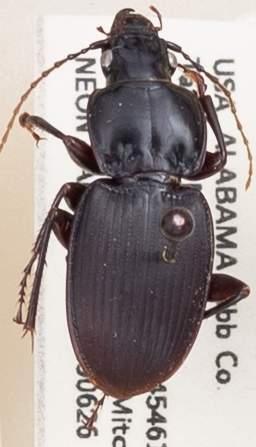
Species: Cyclotrachelus convivus
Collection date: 2019-06-26
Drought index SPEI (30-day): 0.086
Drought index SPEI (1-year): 1.01
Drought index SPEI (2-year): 0.662